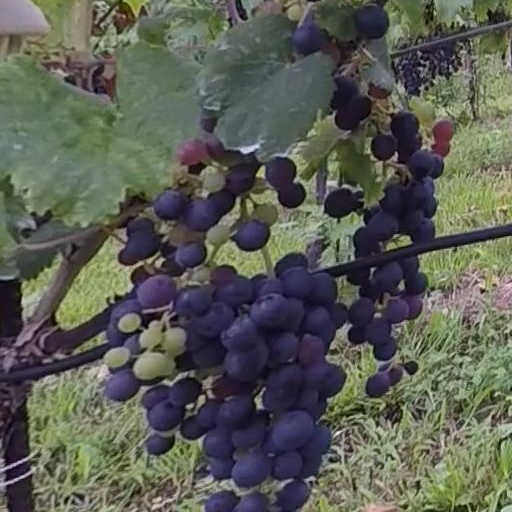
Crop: grape